Knightswood

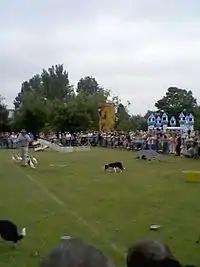
Crowds at Knightswood Gala Day 2009

Glasgow City Council run Knightswood Park Gala Day, an event for council and community groups in the area. It has been held on a Saturday at some time during the summer since 2008. The first event on 12 July 2008 was supported by Glasgow City Council, Strathclyde Fire Brigade, local churches (St David's Church of Scotland and Knightswood Baptist Church) and local clubs.